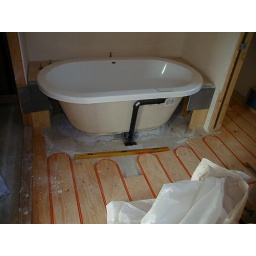
36. Soaking tub, showing radiant floor in bathroom